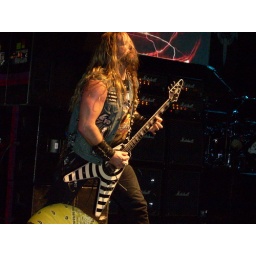
Zakk Wylde balls deep in his guitar solo in the middle of the BLS set.